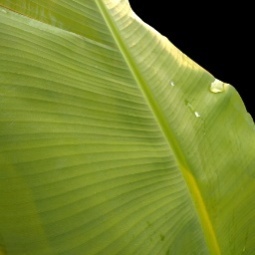
Label: Healthy